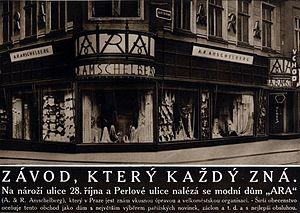
Le palais ARA, anciennement connu sous le nom de Grand magasin Perla, est un bâtiment administratif de style Art déco construit en 1928 et situé à l'angle de la rue Perlová, dans la Vieille Ville de Prague, en face du Palais Adria.